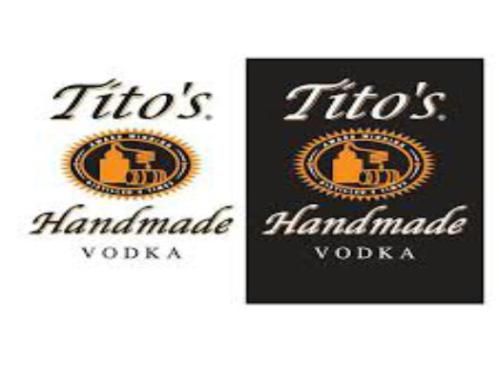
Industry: Food